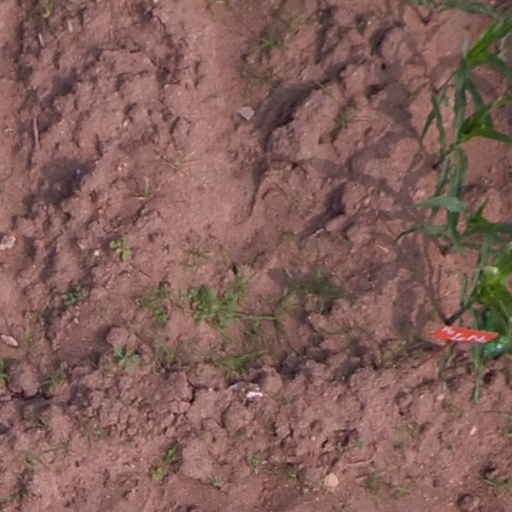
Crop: maize; corn